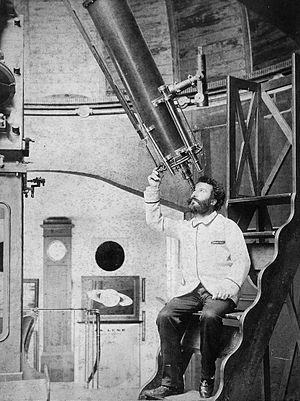
Le Mystère des XV est un roman français de Jean de La Hire publié en feuilleton en 1911 dans le quotidien Le Matin. Il n'a cependant été publié en format relié que onze ans plus tard aux éditions Ferenczy en deux volumes sous les titres Le Mystère des XV et Le Triomphe de l’amour ; puis de nouveau en 1954 aux éditions Jaeger : Le Secret des XII et Les Conquérants de Mars. Malgré ces rééditions françaises tardives, ce roman a été traduit, plus ou moins fidèlement, dans la première moitié du XXᵉ siècle pour être publié à l'étranger.
L’observatoire de Juvisy-sur-Orge ou observatoire Camille-Flammarion est un observatoire astronomique fondé en 1883 par l'astronome français Camille Flammarion à Juvisy-sur-Orge.
Nicolas Camille Flammarion, né le 26 février 1842 à Montigny-le-Roi et mort le 3 juin 1925 à Juvisy-sur-Orge, est un astronome français.
Denis Albert Bardou est un fabricant français d'instruments optiques de précision.